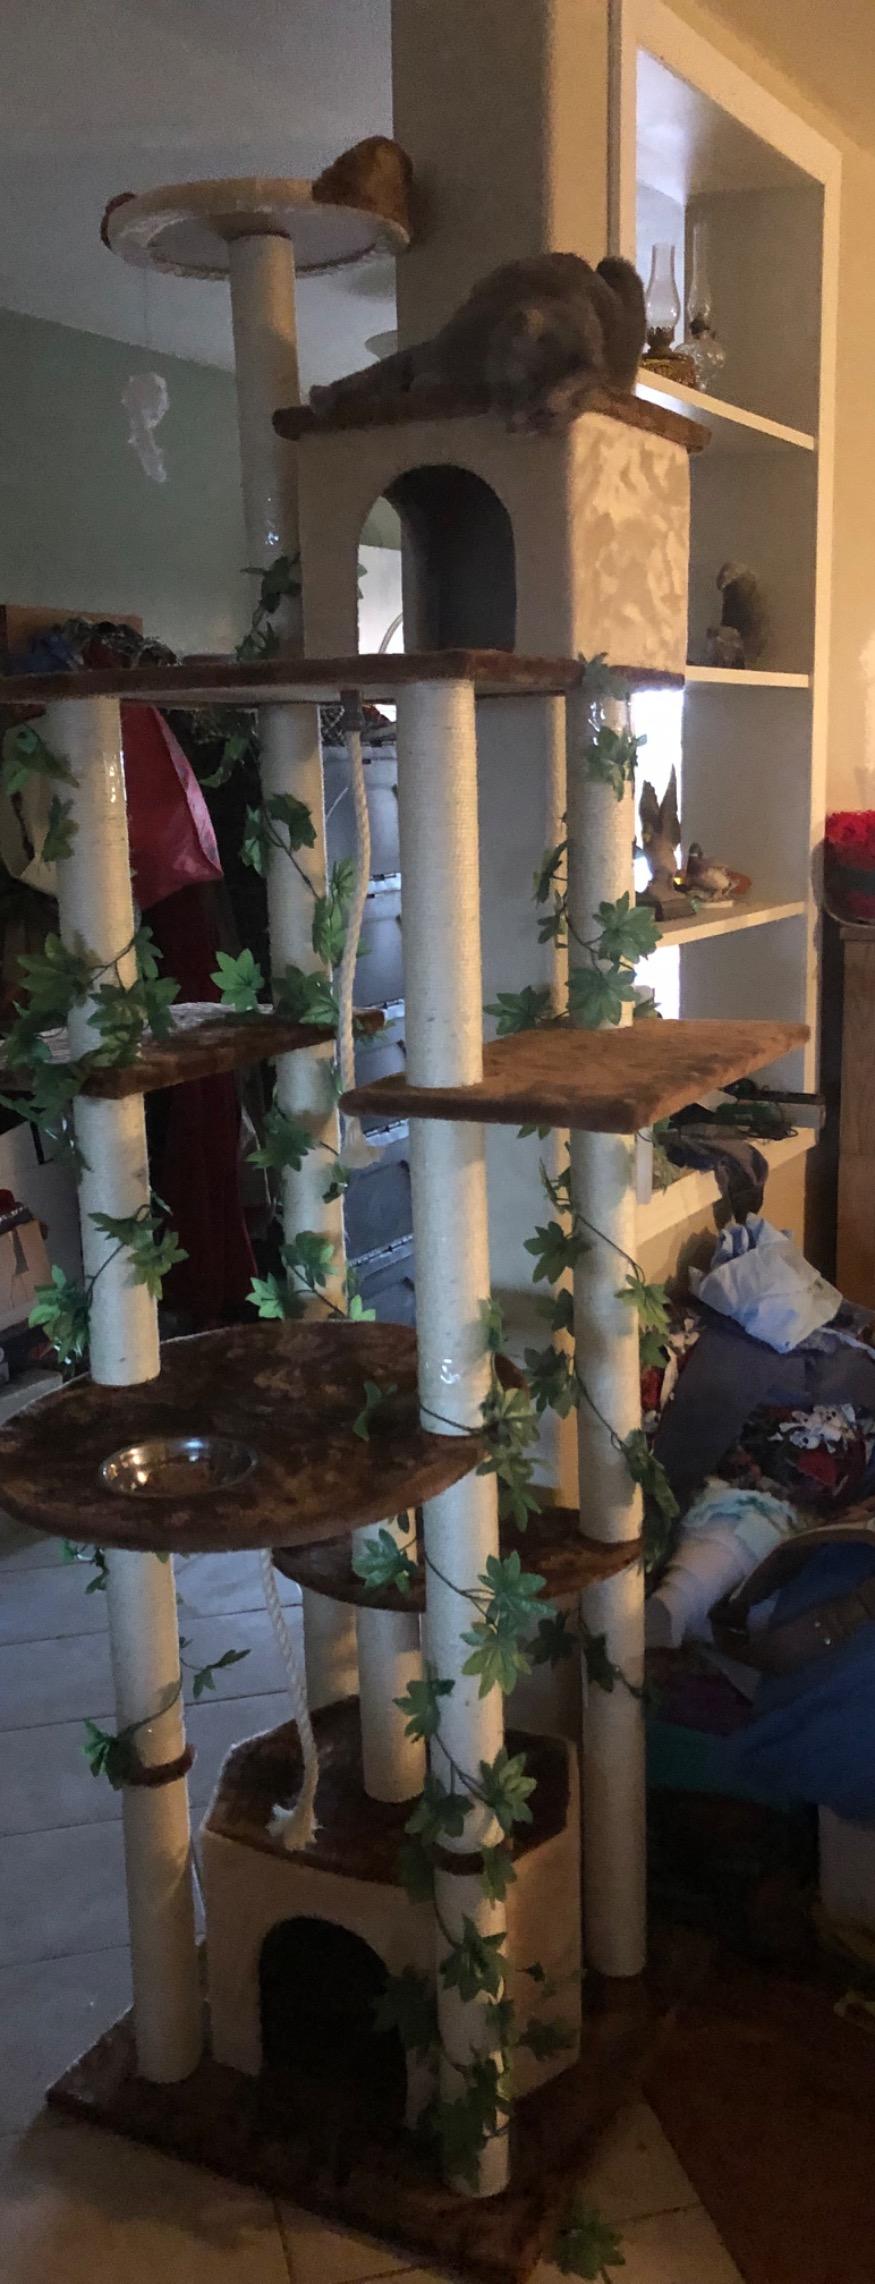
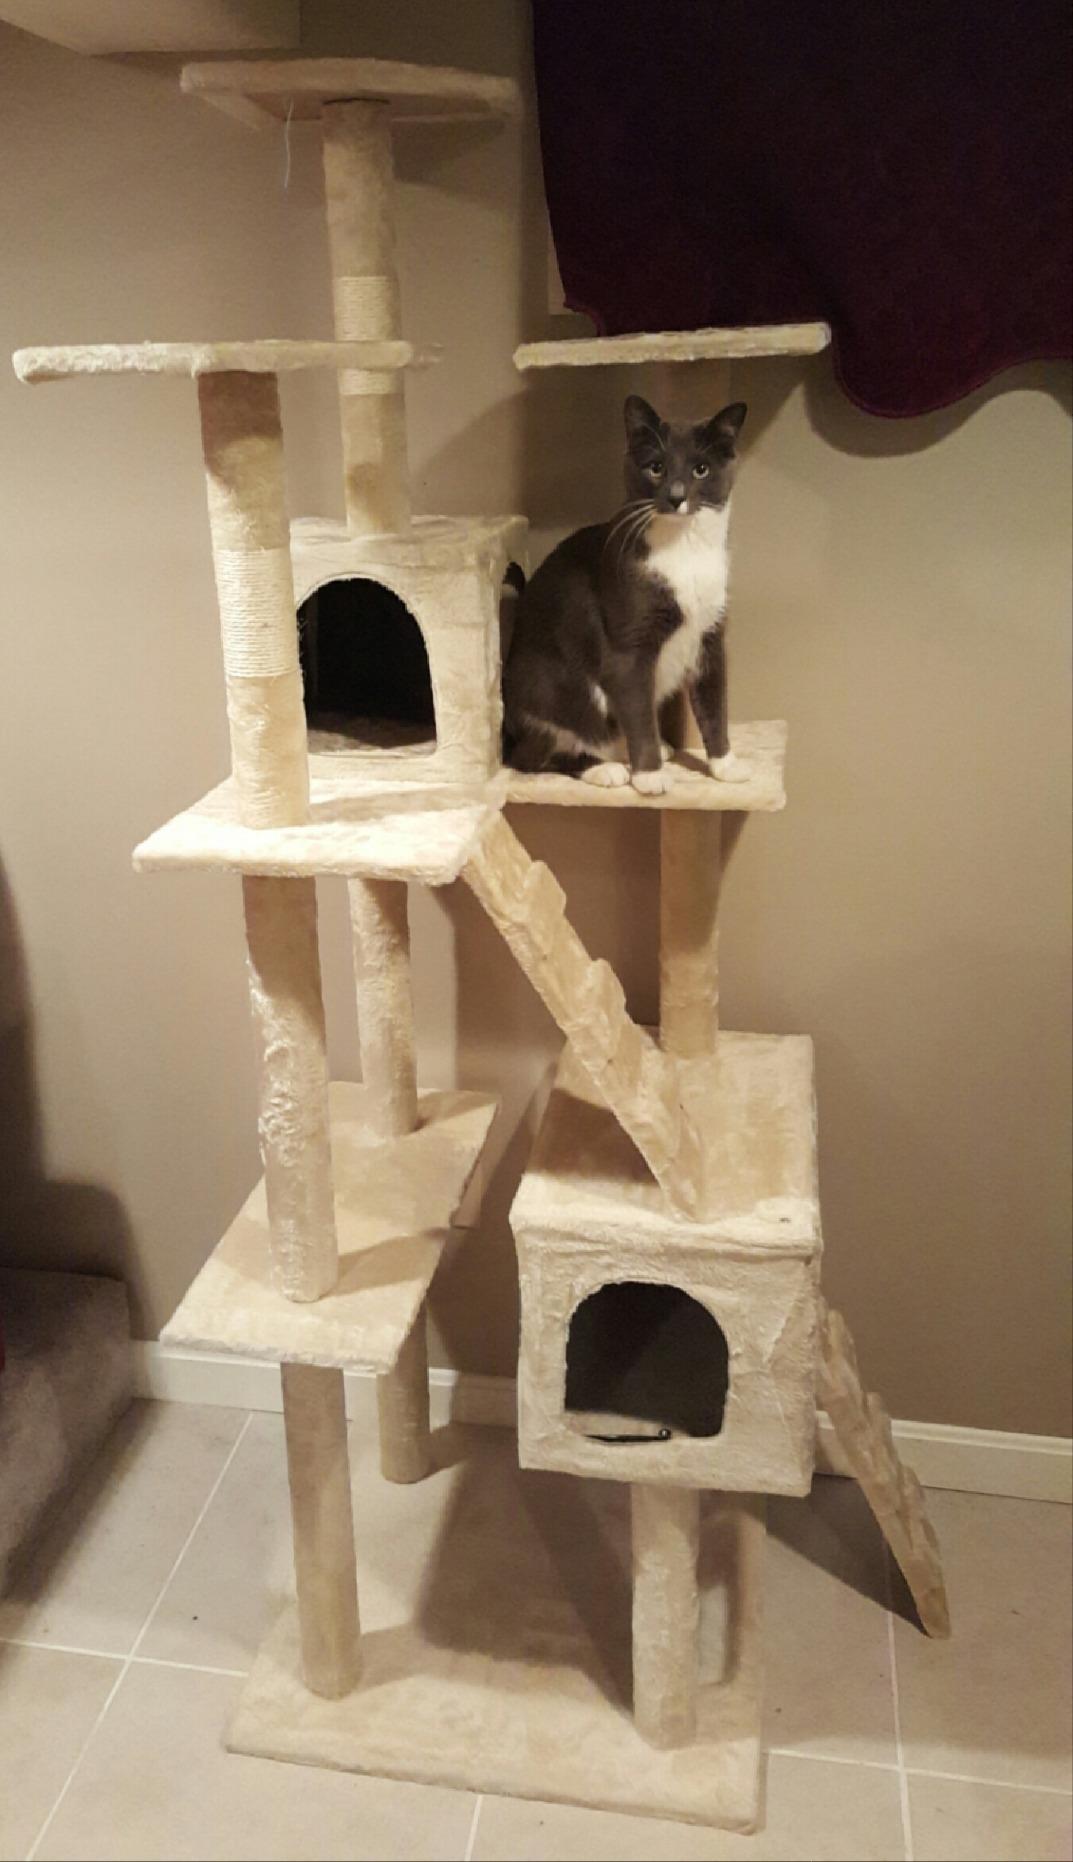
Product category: items_cat tree
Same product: no